GSM-R

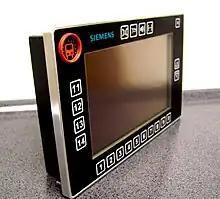
A graphical GSM-R cab radio interface – capable of displaying different languages

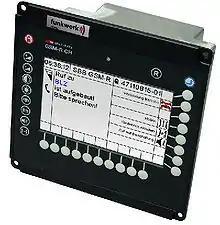
GSM-R control panel for SBB

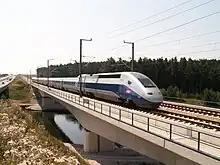
TGV POS, linking Paris to Germany and Switzerland

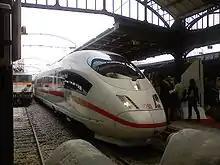
ICE 3M at Gare de l'Est in Paris

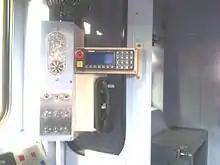
Siemens UK GSM-R Cab Radio fitted on a Northern Rail Sprinter DMU

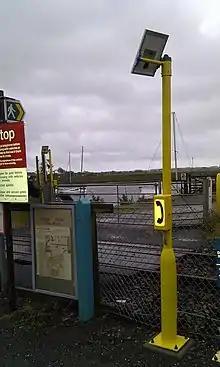
DAC Limited GSM-R Trackside Telephone in North Wales

The following definitions are a part of the System Requirements Specification (SRS) as defined by the EIRENE standard.